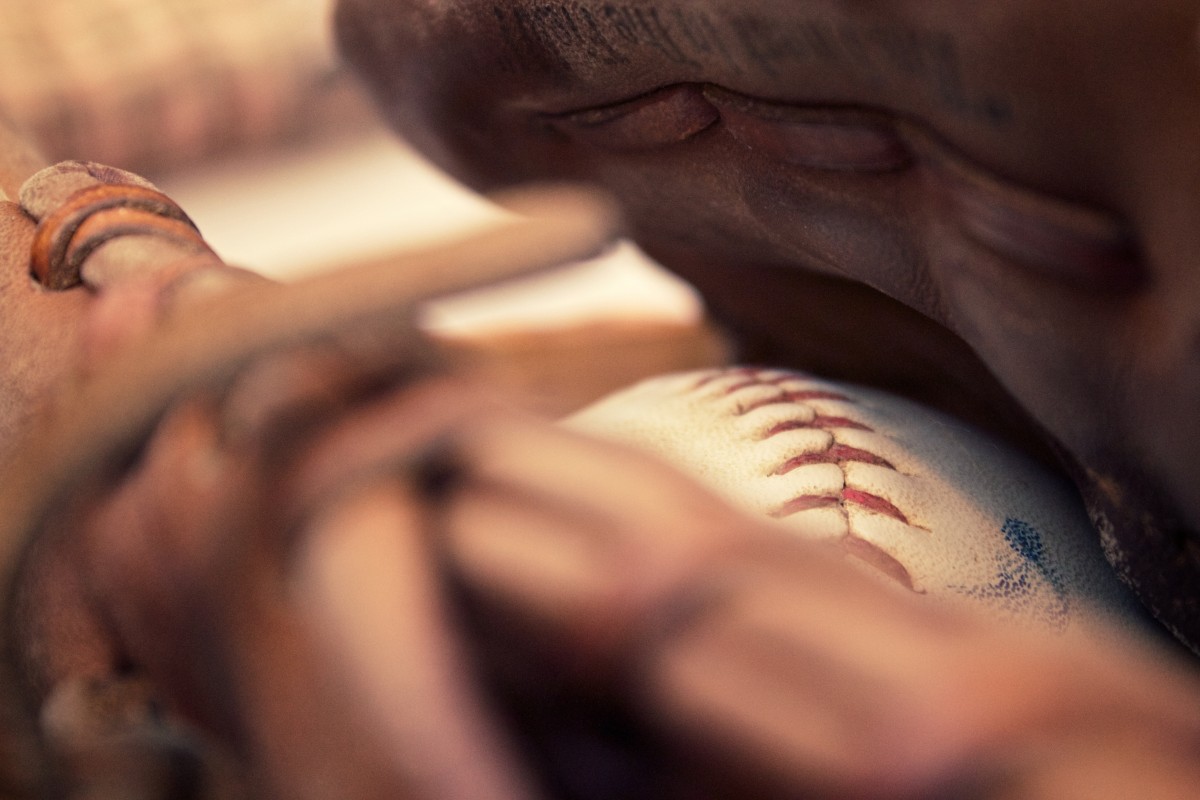
Tags: man, person, baseball, mitt, glove, sport, leather, male, leg, finger, tattoo, child, arm, muscle, mouth, chest, close up, human body, face, temple, head, skin, beauty, organ, interaction